Scribe

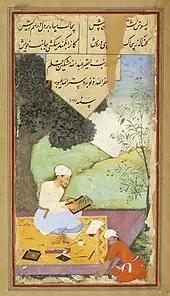
"Portrait of the Scribe Mir 'Abd Allah Katib in the Company of a Youth Burnishing Paper" (Mughal Empire, ca. 1602)

A scribe is a person who serves as a professional copyist, especially one who made copies of manuscripts before the invention of automatic printing.